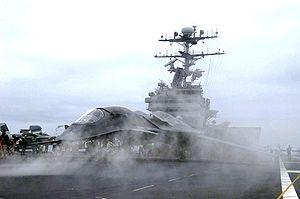
Furtif est un film américain réalisé par Rob Cohen, sorti en 2005.